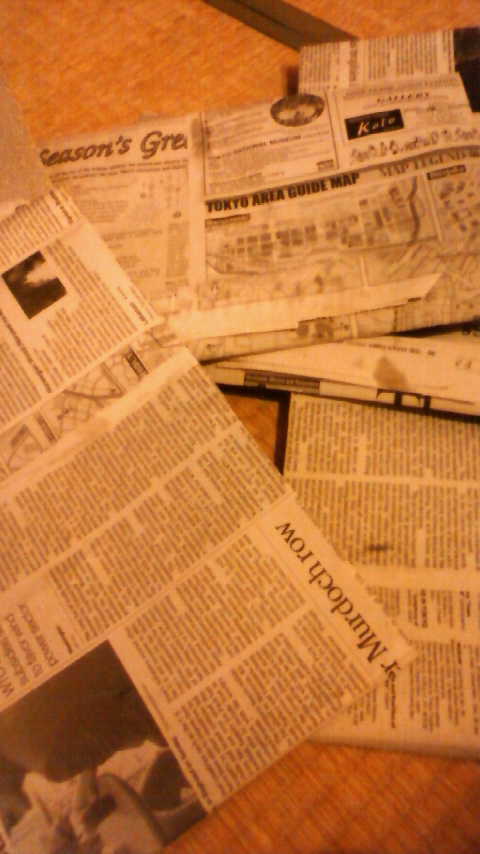
Waste category: paper